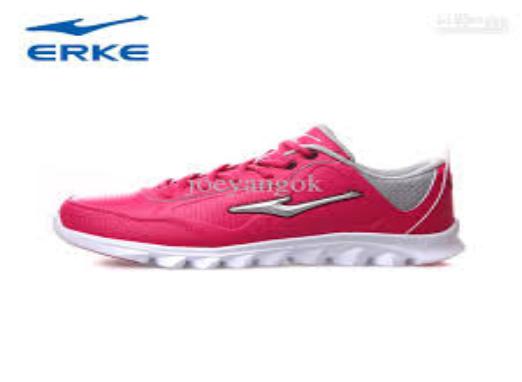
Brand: ERKE-1
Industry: Clothes